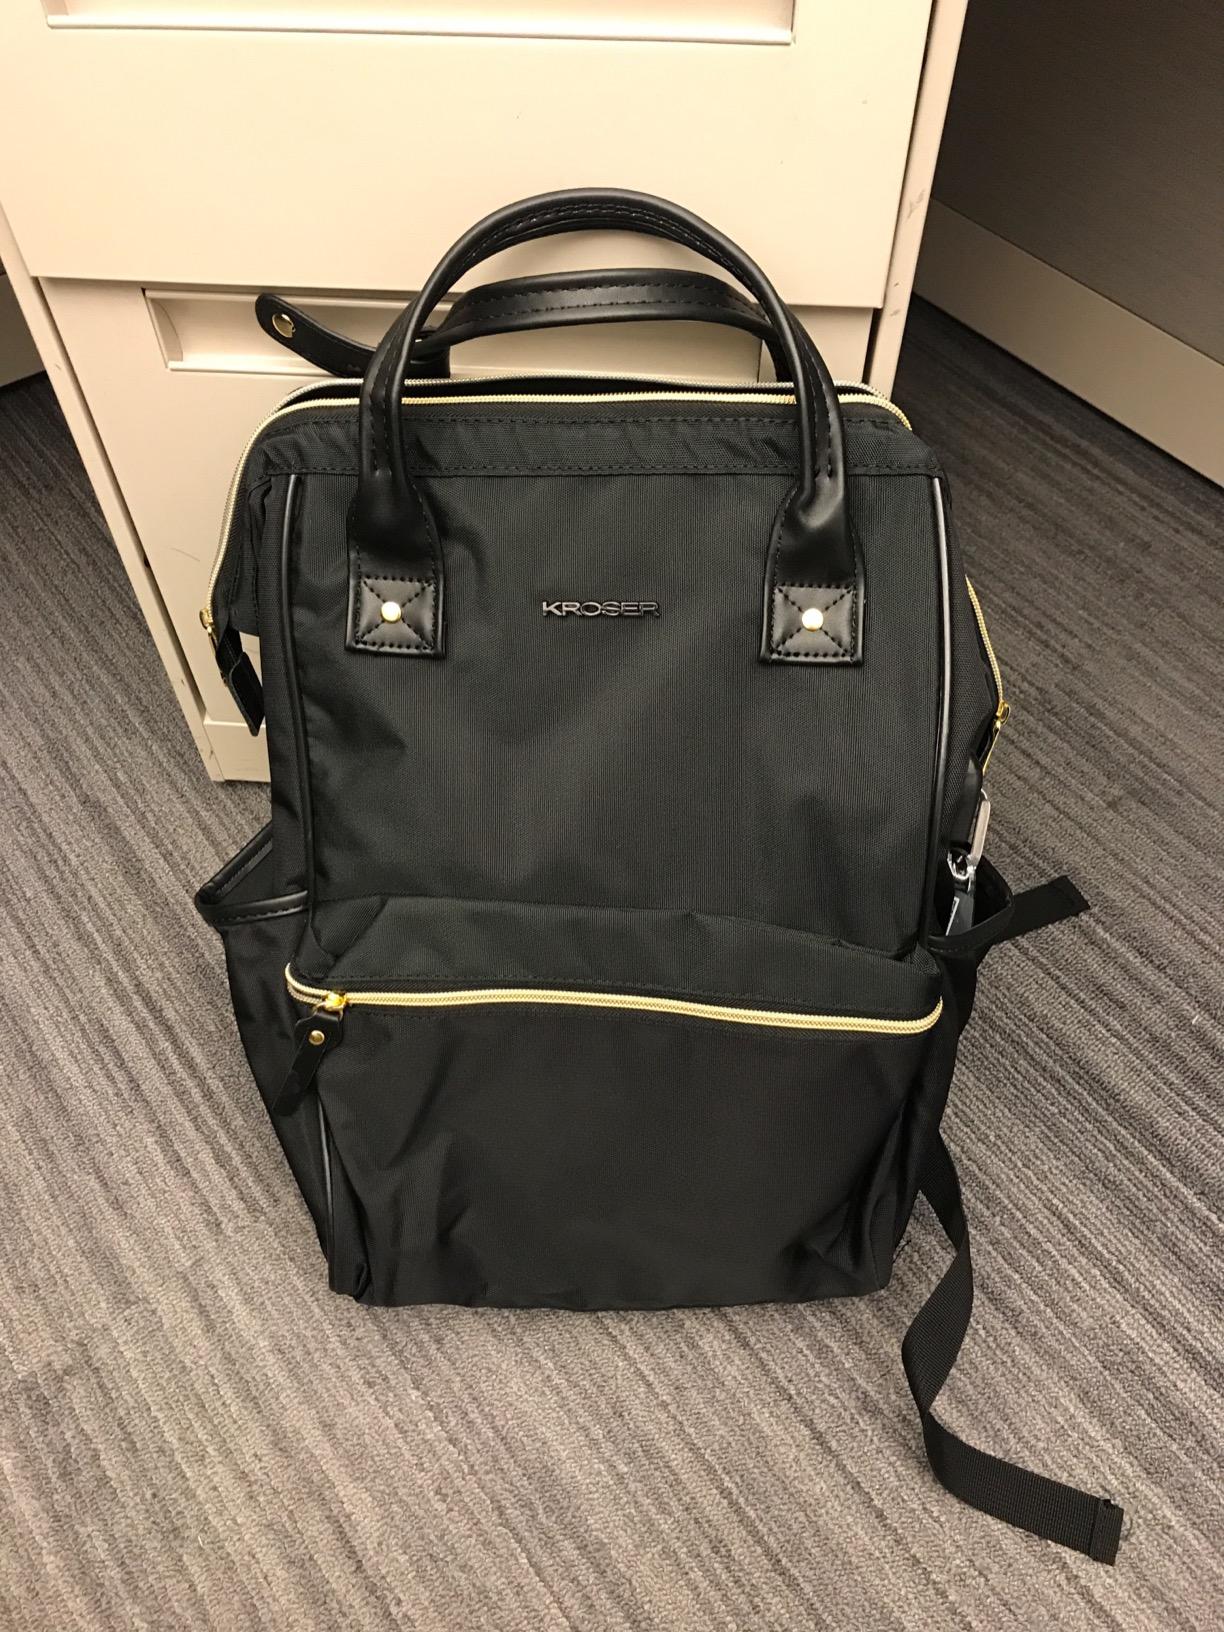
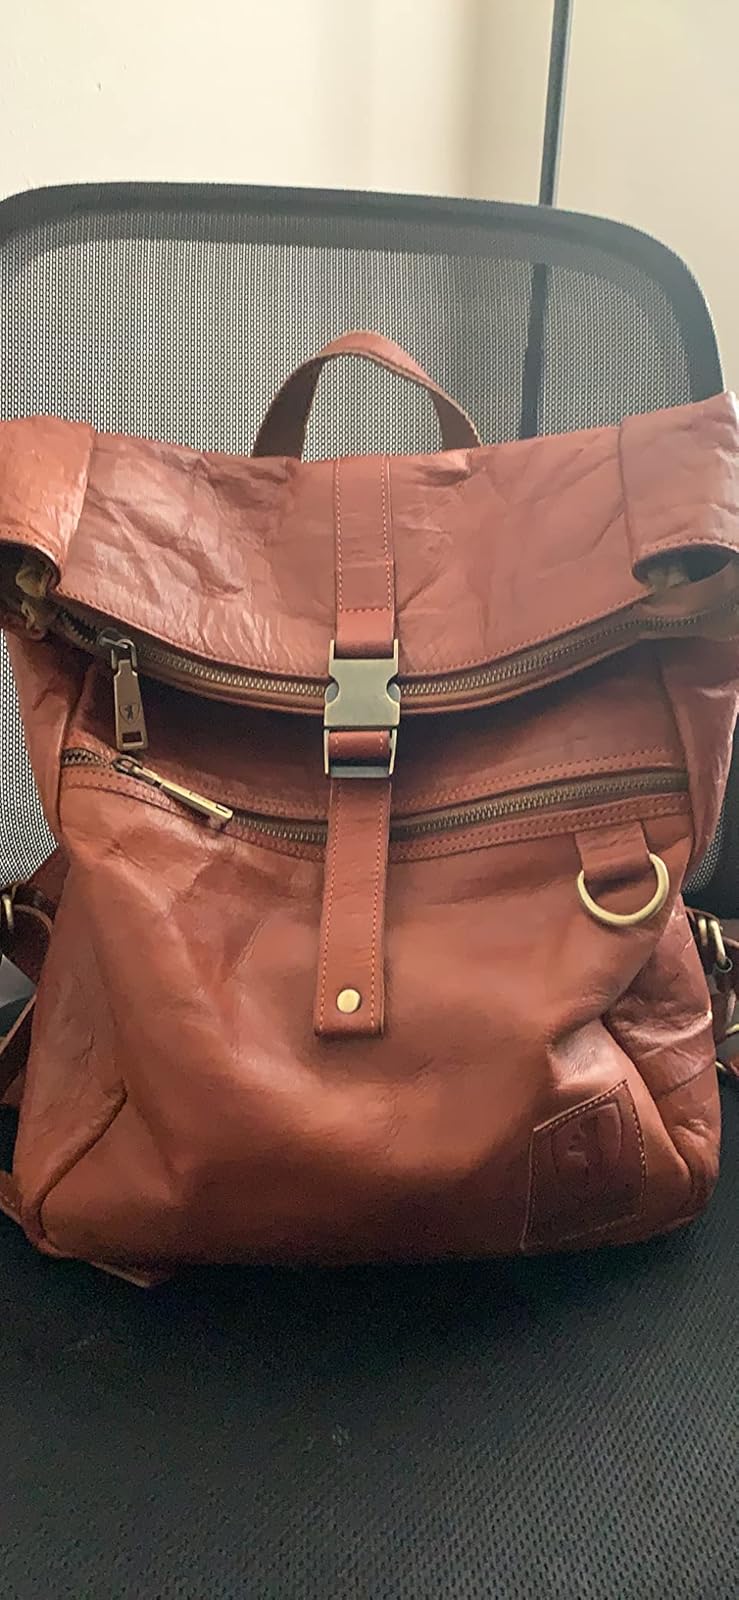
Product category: bag
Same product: no